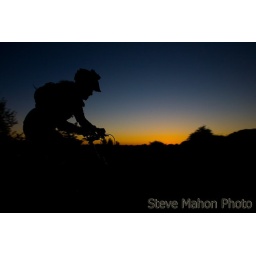
Sunset mountain bike rider girl in the dark